Westhafen Canal

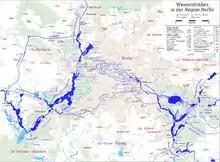
Map of waterways in the Berlin region

The Westhafen Canal, or Westhafenkanal in German, is a canal in Berlin, Germany. The long canal connects with the Westhafen inland port and the Berlin-Spandau Ship Canal at its eastern end, and with the River Spree in Charlottenburg at its western end. It has no locks.